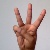
The image shows a hand gesture representing the letter 'W' in Indian Sign Language.